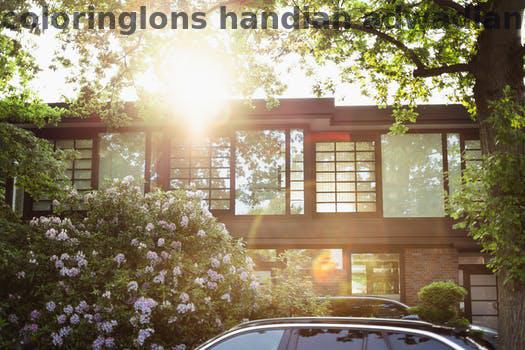
Label: Watermark